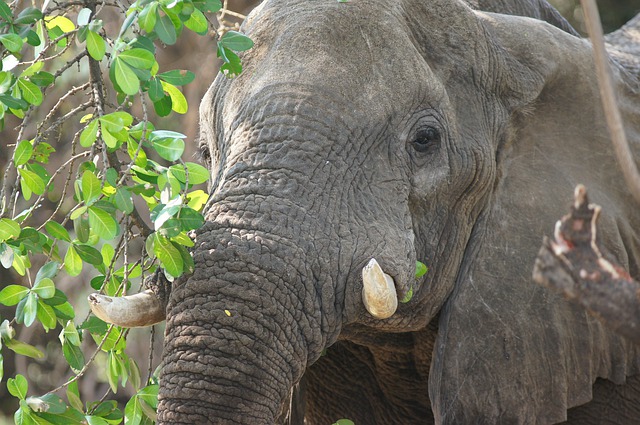
Label: elephant